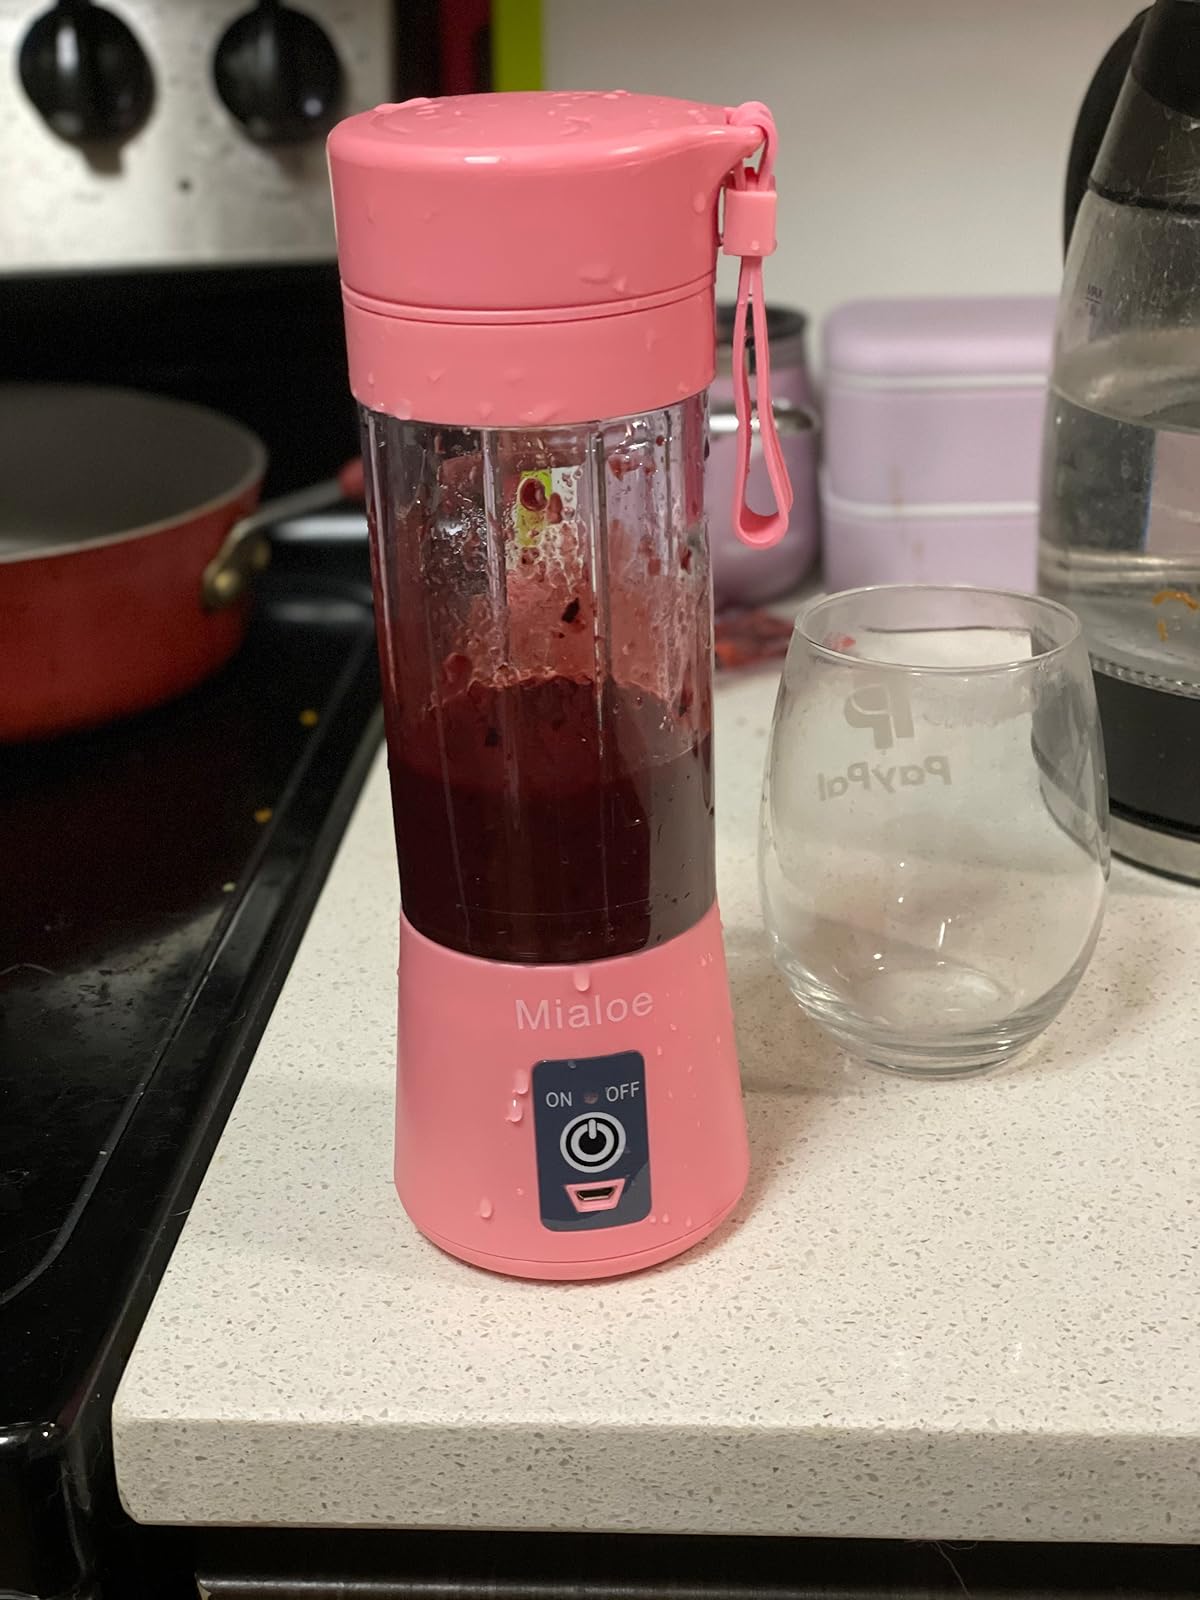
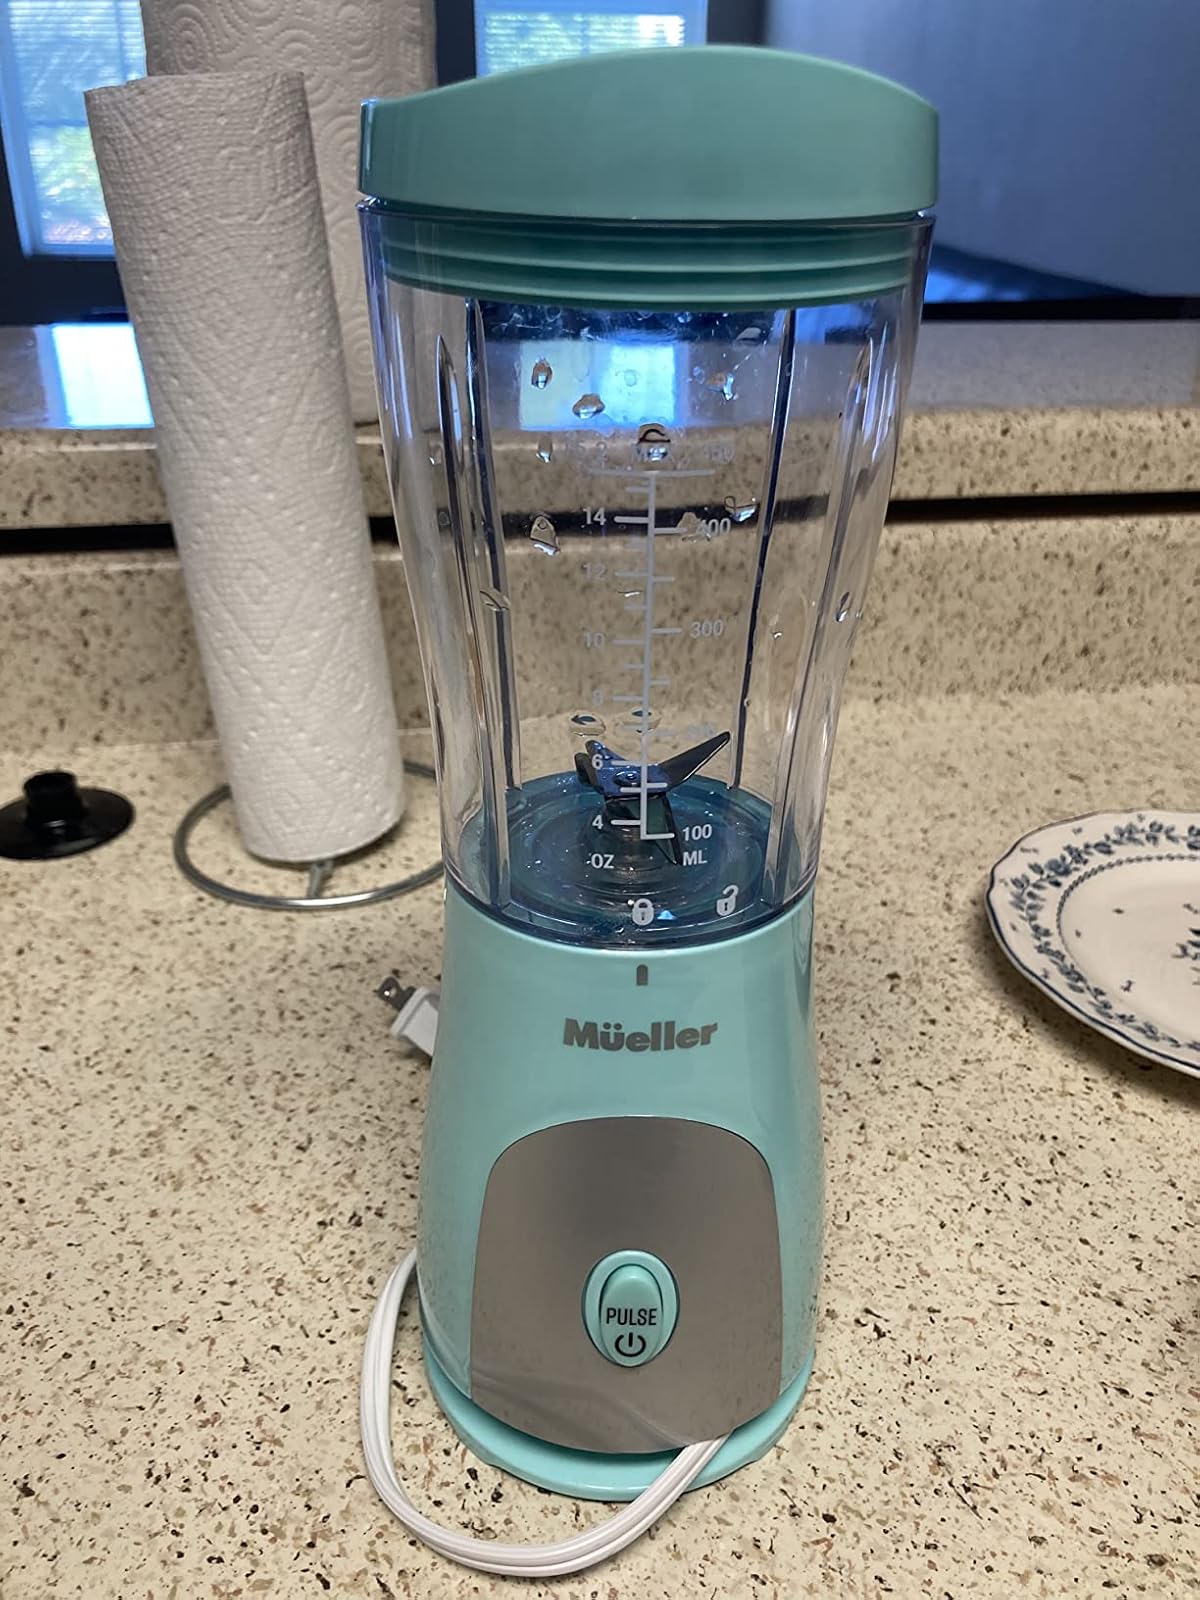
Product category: items_blender
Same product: no